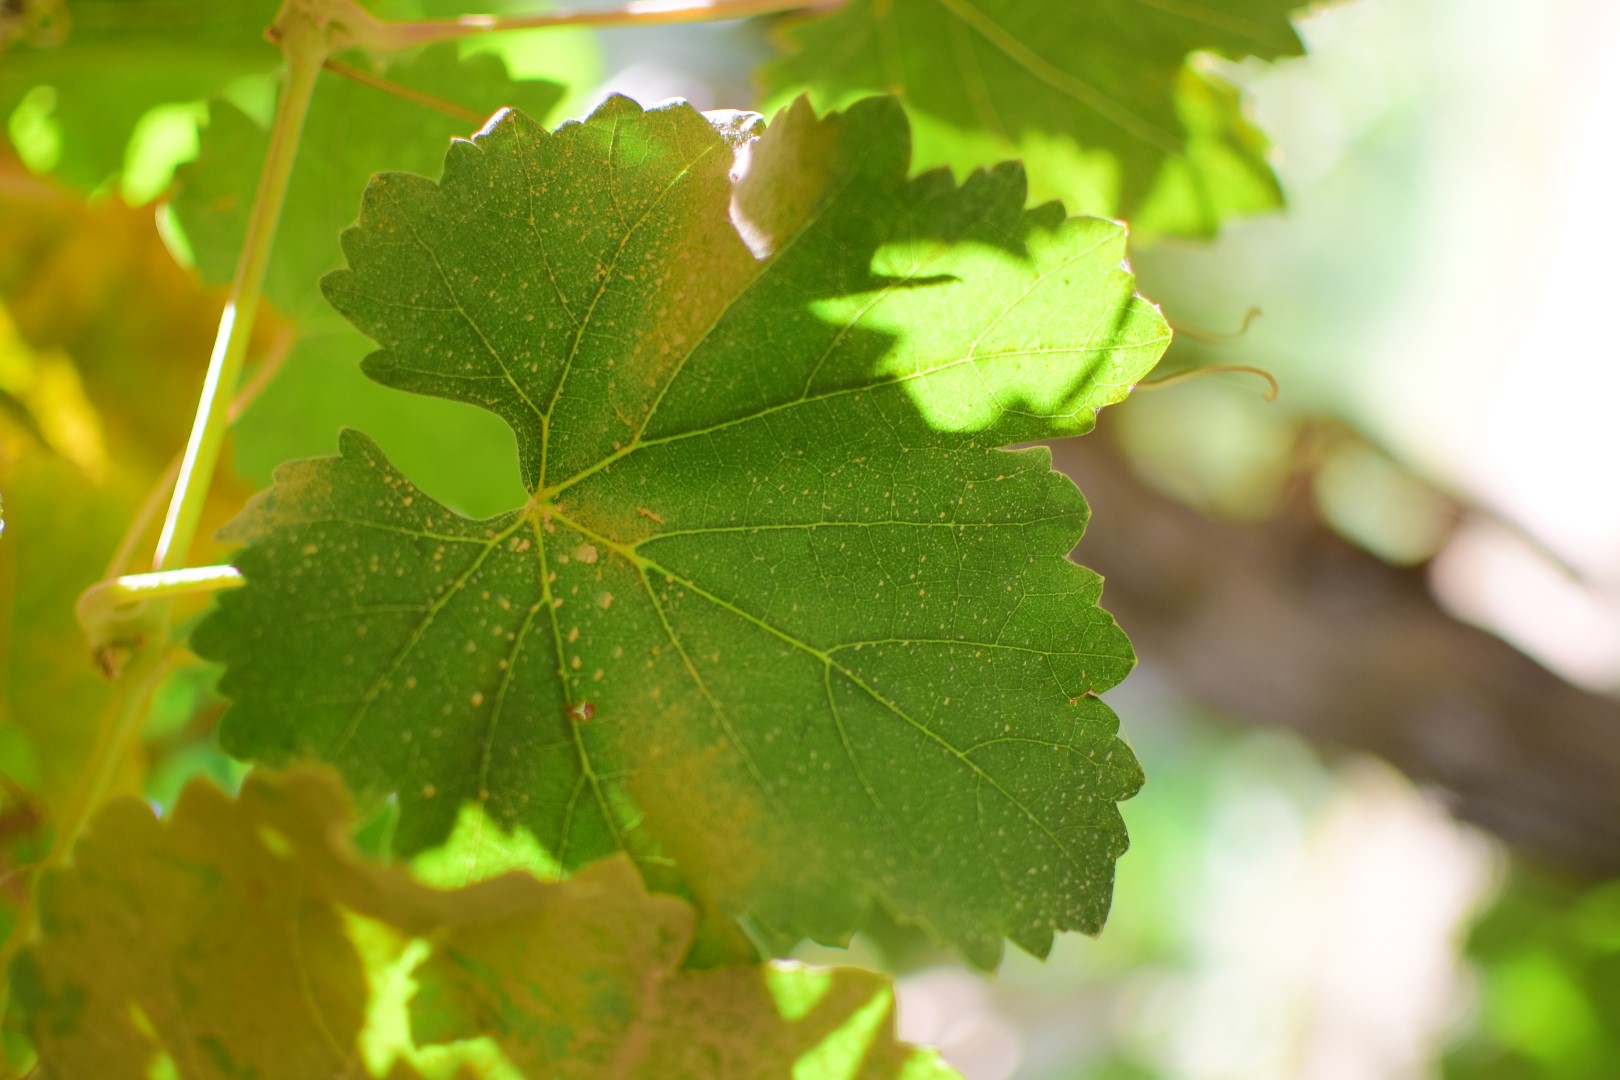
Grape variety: Frinsi